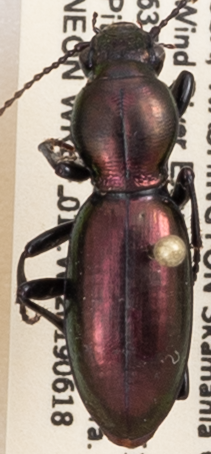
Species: Zacotus matthewsii
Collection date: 2019-06-18
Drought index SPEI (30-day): -0.932
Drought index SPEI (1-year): -2.09
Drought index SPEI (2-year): -2.09